Sarah Neufeld

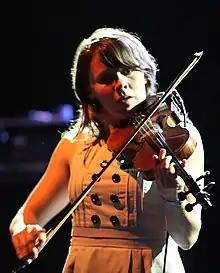
Neufeld performing with Bell Orchestre

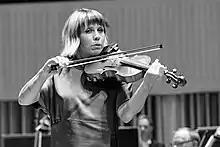
Sarah Neufeld performing with Bell Orchestre + Aarhus Symphony Orchestra (Aarhus, Denmark 2019)

Sarah Neufeld (born August 27, 1979) is a Canadian violinist who is known for her work with indie rock band Arcade Fire, with whom she is a former core member and currently a touring member. She has contributed to each of the band's studio albums to date. Neufeld is also a member of the instrumental band Bell Orchestre.